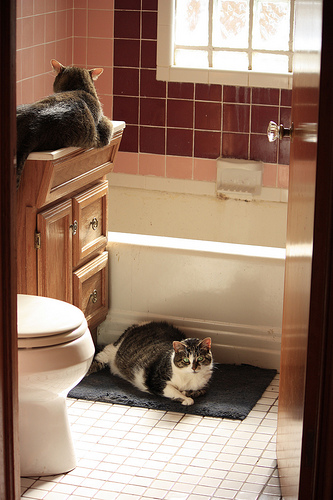
question: ここはどこですか？
answer: トイレ

question: どんな動物がいますか？
answer: 猫

question: 猫は何匹いますか？
answer: ２匹

question: 茶色一色の猫はどこにいますか？
answer: 棚の上

question: 白と茶色の猫はどこにいますか？
answer: マットの上

question: バスタブは何色ですか？
answer: 白

question: 便座は何色ですか？
answer: 白

question: 床は何色ですか？
answer: 白